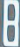
Number: 8